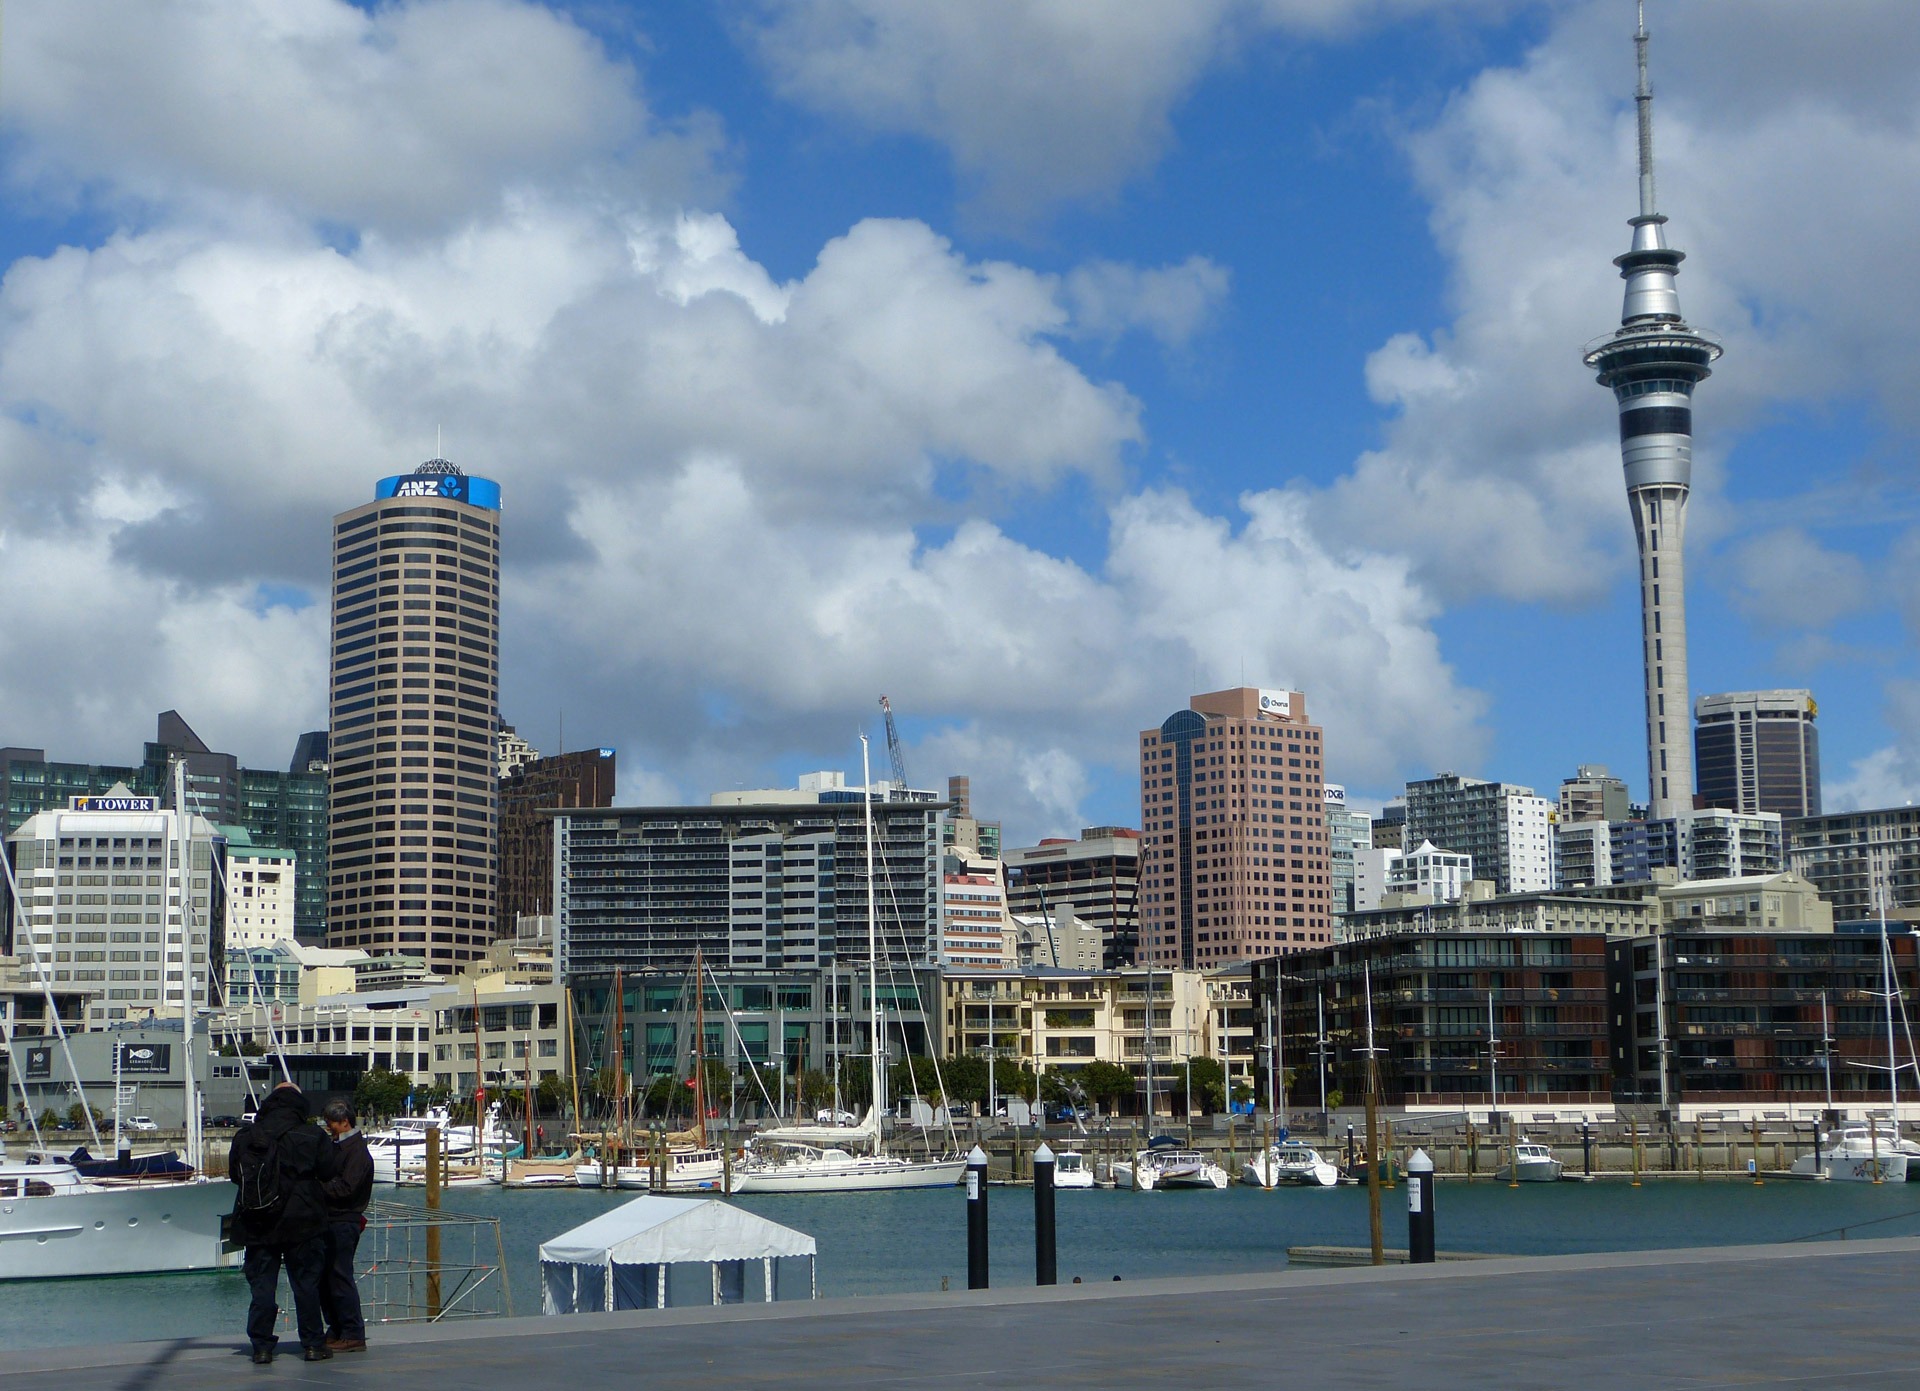
architecture, boat, skyline, view, building, city, skyscraper, urban, cityscape, downtown, tower, scenic, scenery, landmark, metropolitan, tower block, buildings, new zealand, auckland, metropolis, sky tower, urban area, geographical feature, human settlement, metropolitan area